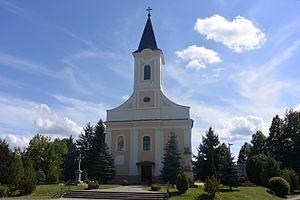
Nagybaracska est un village et une commune du comitat de Bács-Kiskun en Hongrie.